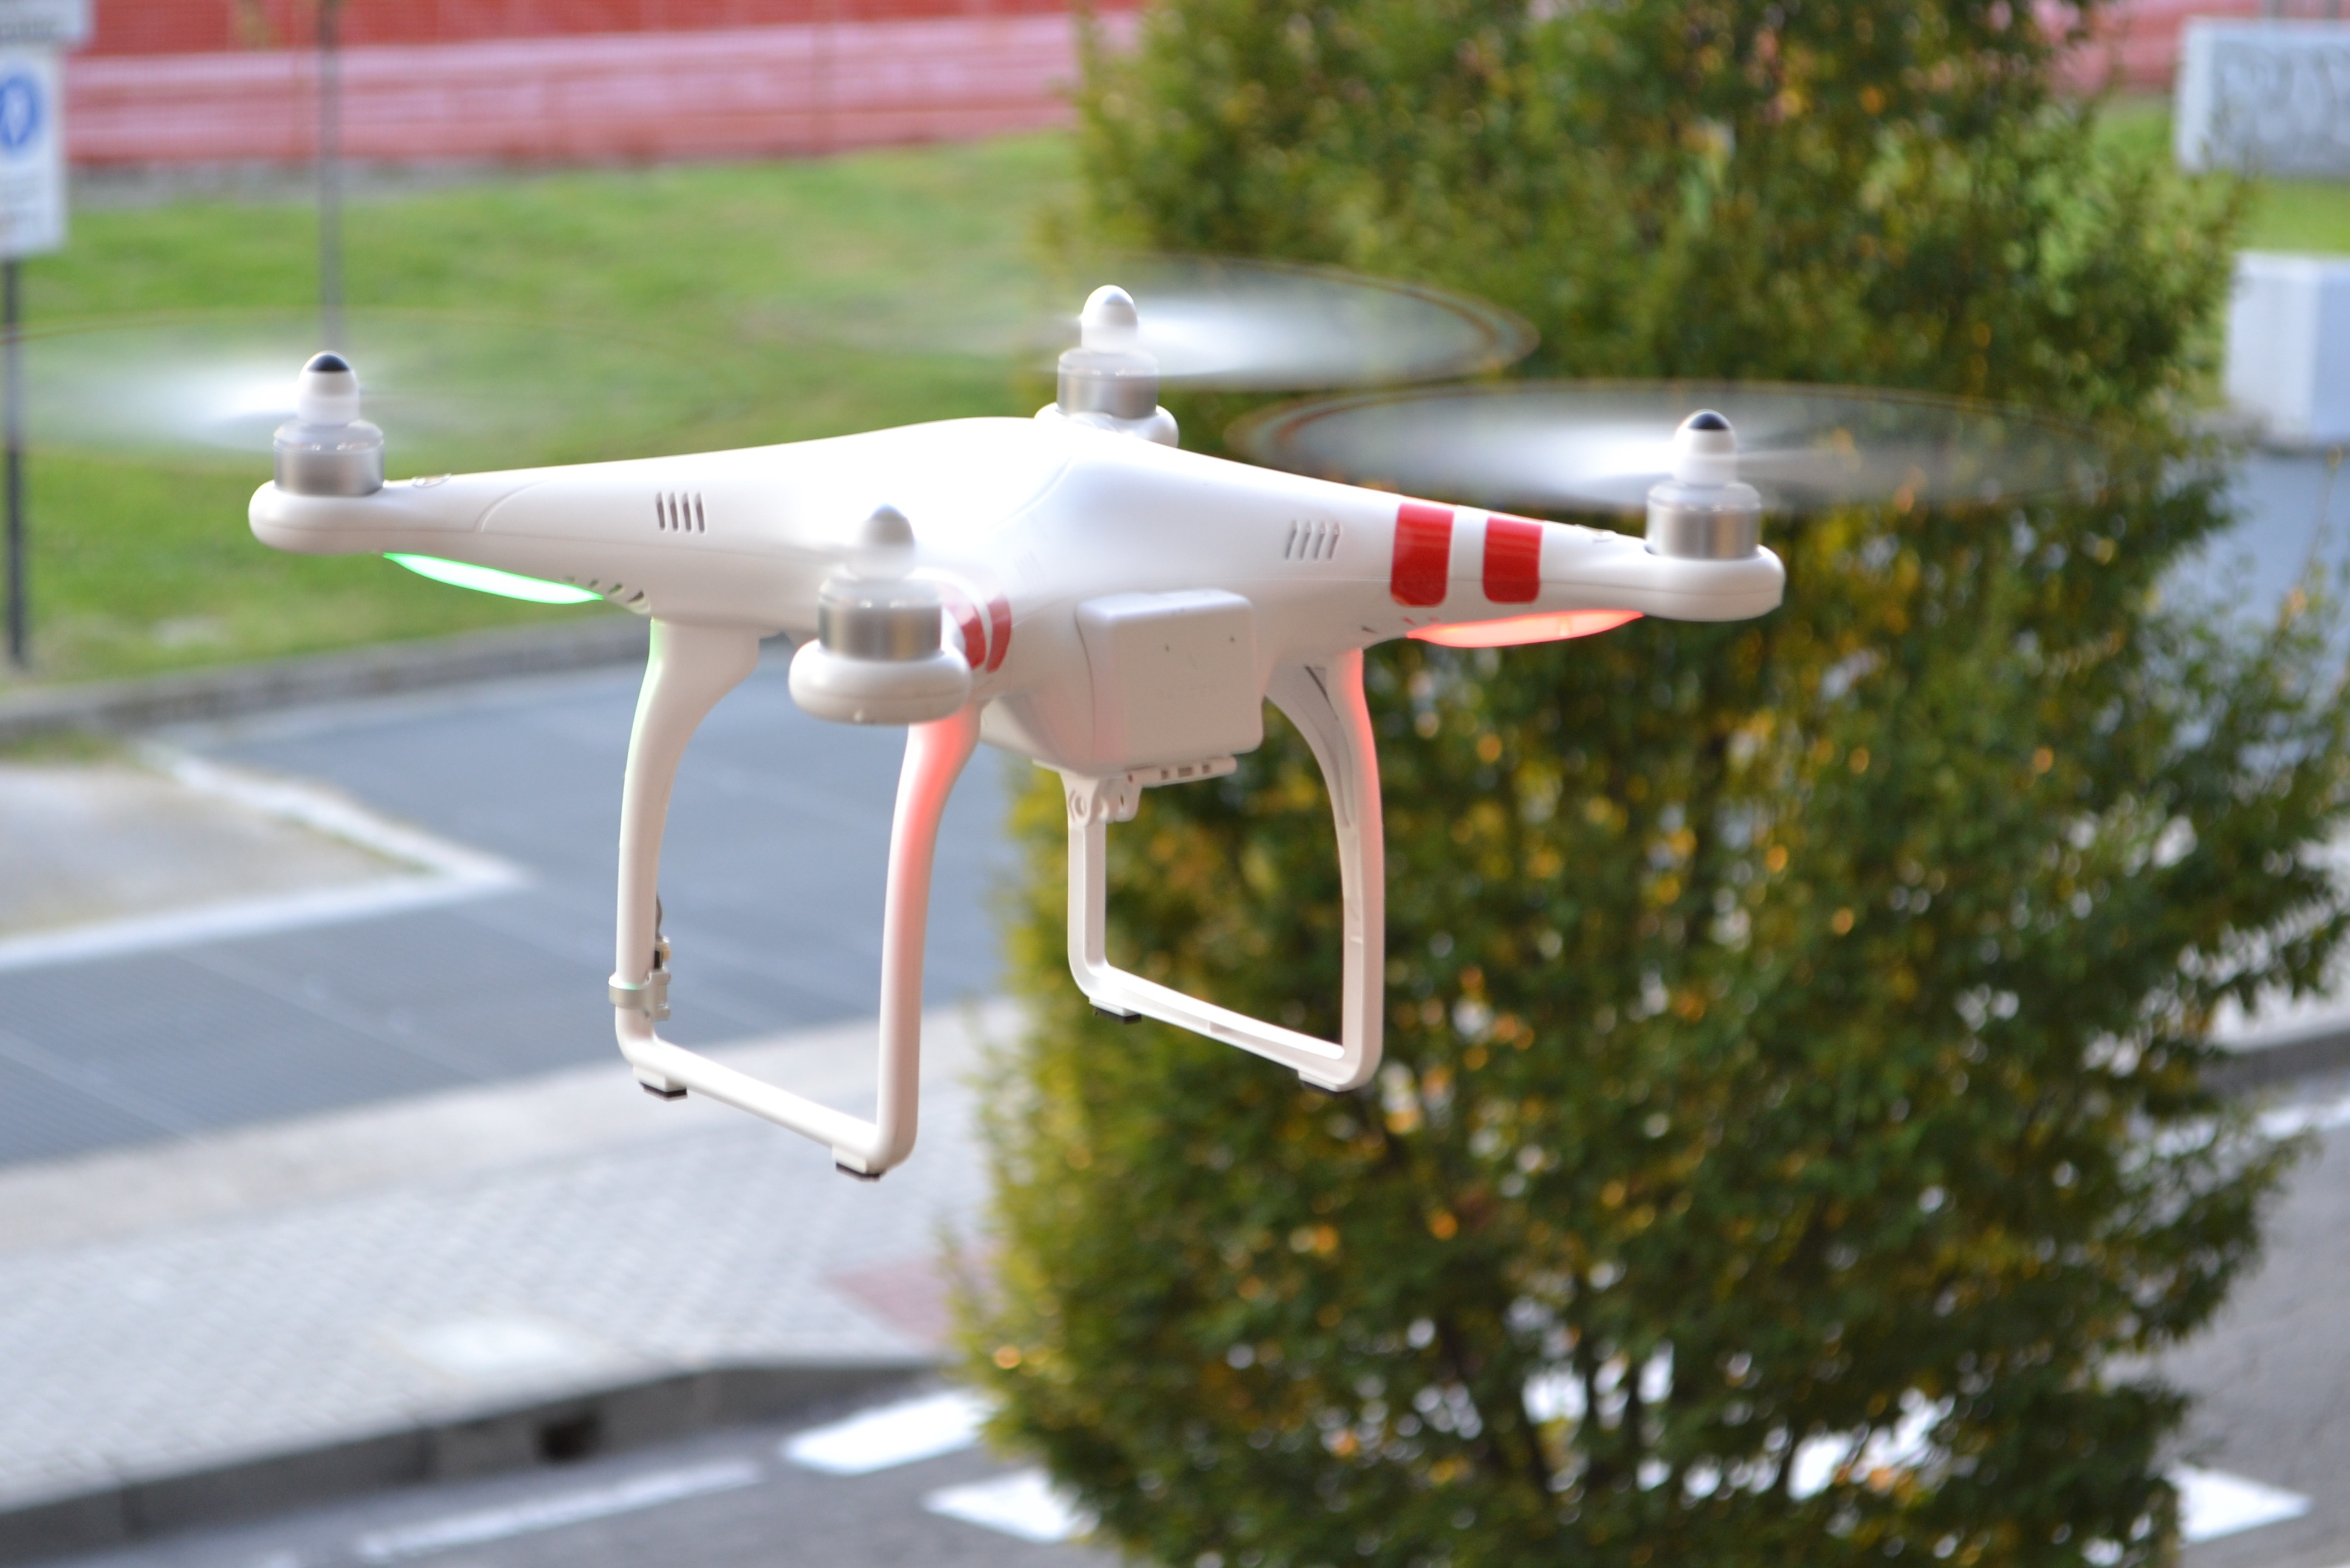
wing, airplane, aircraft, vehicle, aviation, helicopter, model aircraft, atmosphere of earth, aircraft engine